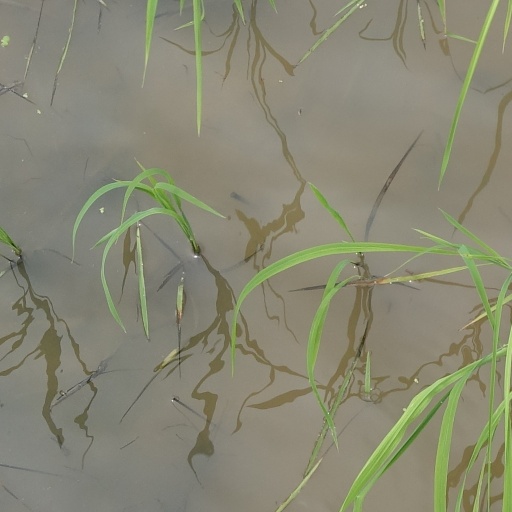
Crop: rice